Flavien Tait

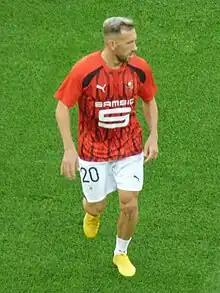
Tait with Rennes in 2023

Flavien Tait (born 2 February 1993) is a French professional footballer who plays as a midfielder for Süper Lig club Samsunspor.